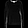
Label: Pullover